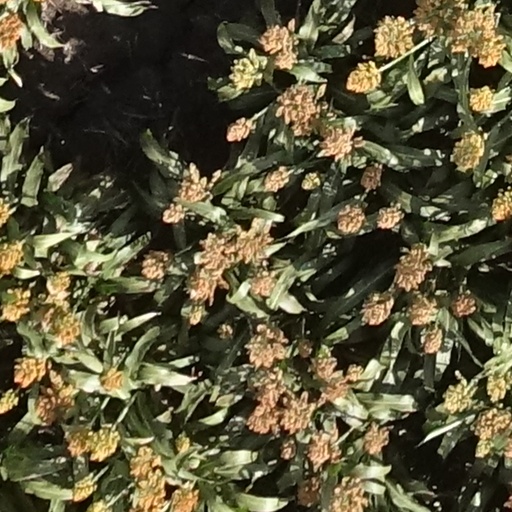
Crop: sorghum